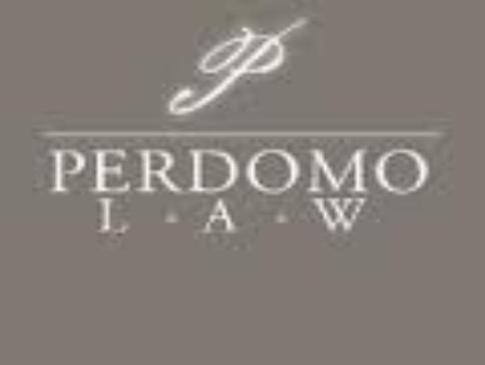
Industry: Necessities